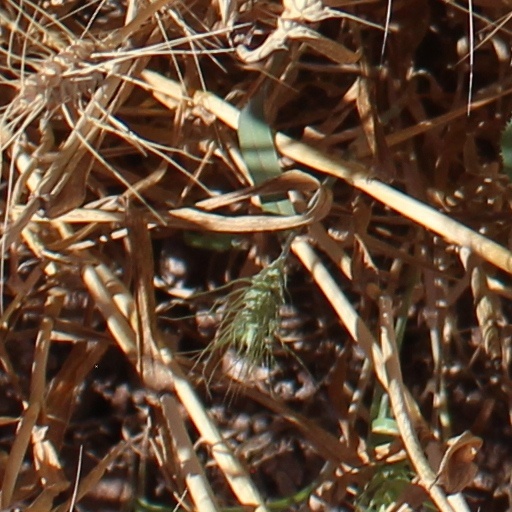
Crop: wheat